The Man from Snowy River (TV series)

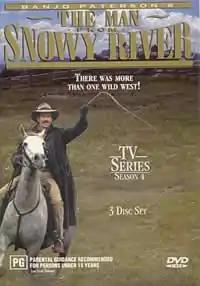
Cover of DVD Box Set – Season 4

The Man from Snowy River is an Australian adventure drama television series based on Banjo Paterson's poem "The Man from Snowy River". Released in Australia as "Banjo Paterson's The Man from Snowy River", the series was subsequently released in both the United States and the United Kingdom as "Snowy River: The McGregor Saga".